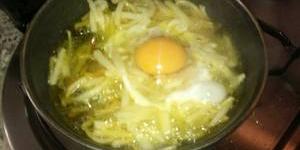
huevos fritos inakitxo